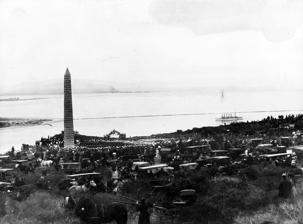
Country: Unknown
Year built: 1908
Naval memorial at Fort Rosecrans National Cemetery, San Diego, California This article is about the monument to the crew of USS Bennington (PG-4). For the memorial to the crew of the aircraft carrier Bennington, see USS Bennington (CV-20) . 32°41′23″N 117°15′08″W / 32.68972°N 117.25222°W / 32.68972; -117.25222 Dedication of the USS Bennington Monument, San Diego, California, 1908. The USS Bennington Monument is a 60-foot (18 m) granite obelisk in the Fort Rosecrans National Cemetery , Point Loma , San Diego , California , United States. It serves as a memorial to the crew of the USS Bennington (PG-4) , a gunboat of the United States Navy , whose boiler exploded on the morning of 21 July 1905, in San Diego Bay . The explosion showered the vessel with live steam and scalding water, killing 66 men (1 officer and 65 other sailors) and burning an additional 46. It was the worst peacetime disaster for the U.S. Navy up to that time. The dead were buried at Fort Rosecrans; some were later disinterred and shipped home for burial by their families. The monument at the site of the graves was dedicated three years later, on 7 January 1908. See also Other US Navy Memorials References